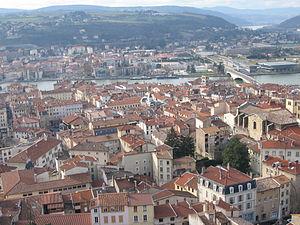
Vienne, l'Isère et le pont de Lattre de Tassigny, St-Romain en Gal, Ste-Colombe tout à gauche (Rhône).
Vienne est une commune située au sud-est de la France, au confluent du Rhône et de la Gère, en région Auvergne-Rhône-Alpes dans le département de l'Isère. Elle est avec La Tour-du-Pin, l'une des deux sous-préfectures du département.
Le centre-ville de Vienne est l'un des quartiers les plus anciens de Vienne. Il est divisé en trois quartiers : le centre ancien, la Pyramide et Saint-Martin.